Voting rights in the United States

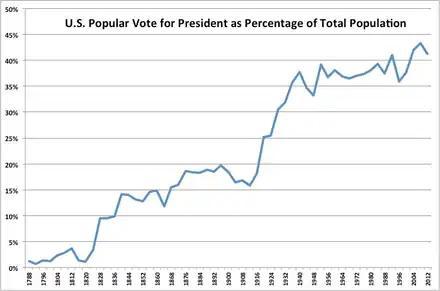
U.S. presidential election popular vote totals as a percentage of the total U.S. population. Note the surge in 1828 (extension of suffrage to non-property-owning white men), the drop from 1890 to 1910 (when Southern states disenfranchised most African Americans and many poor whites), and another surge in 1920 (extension of suffrage to women).

Voting rights, specifically enfranchisement and disenfranchisement of different groups, have been a moral and political issue throughout United States history.